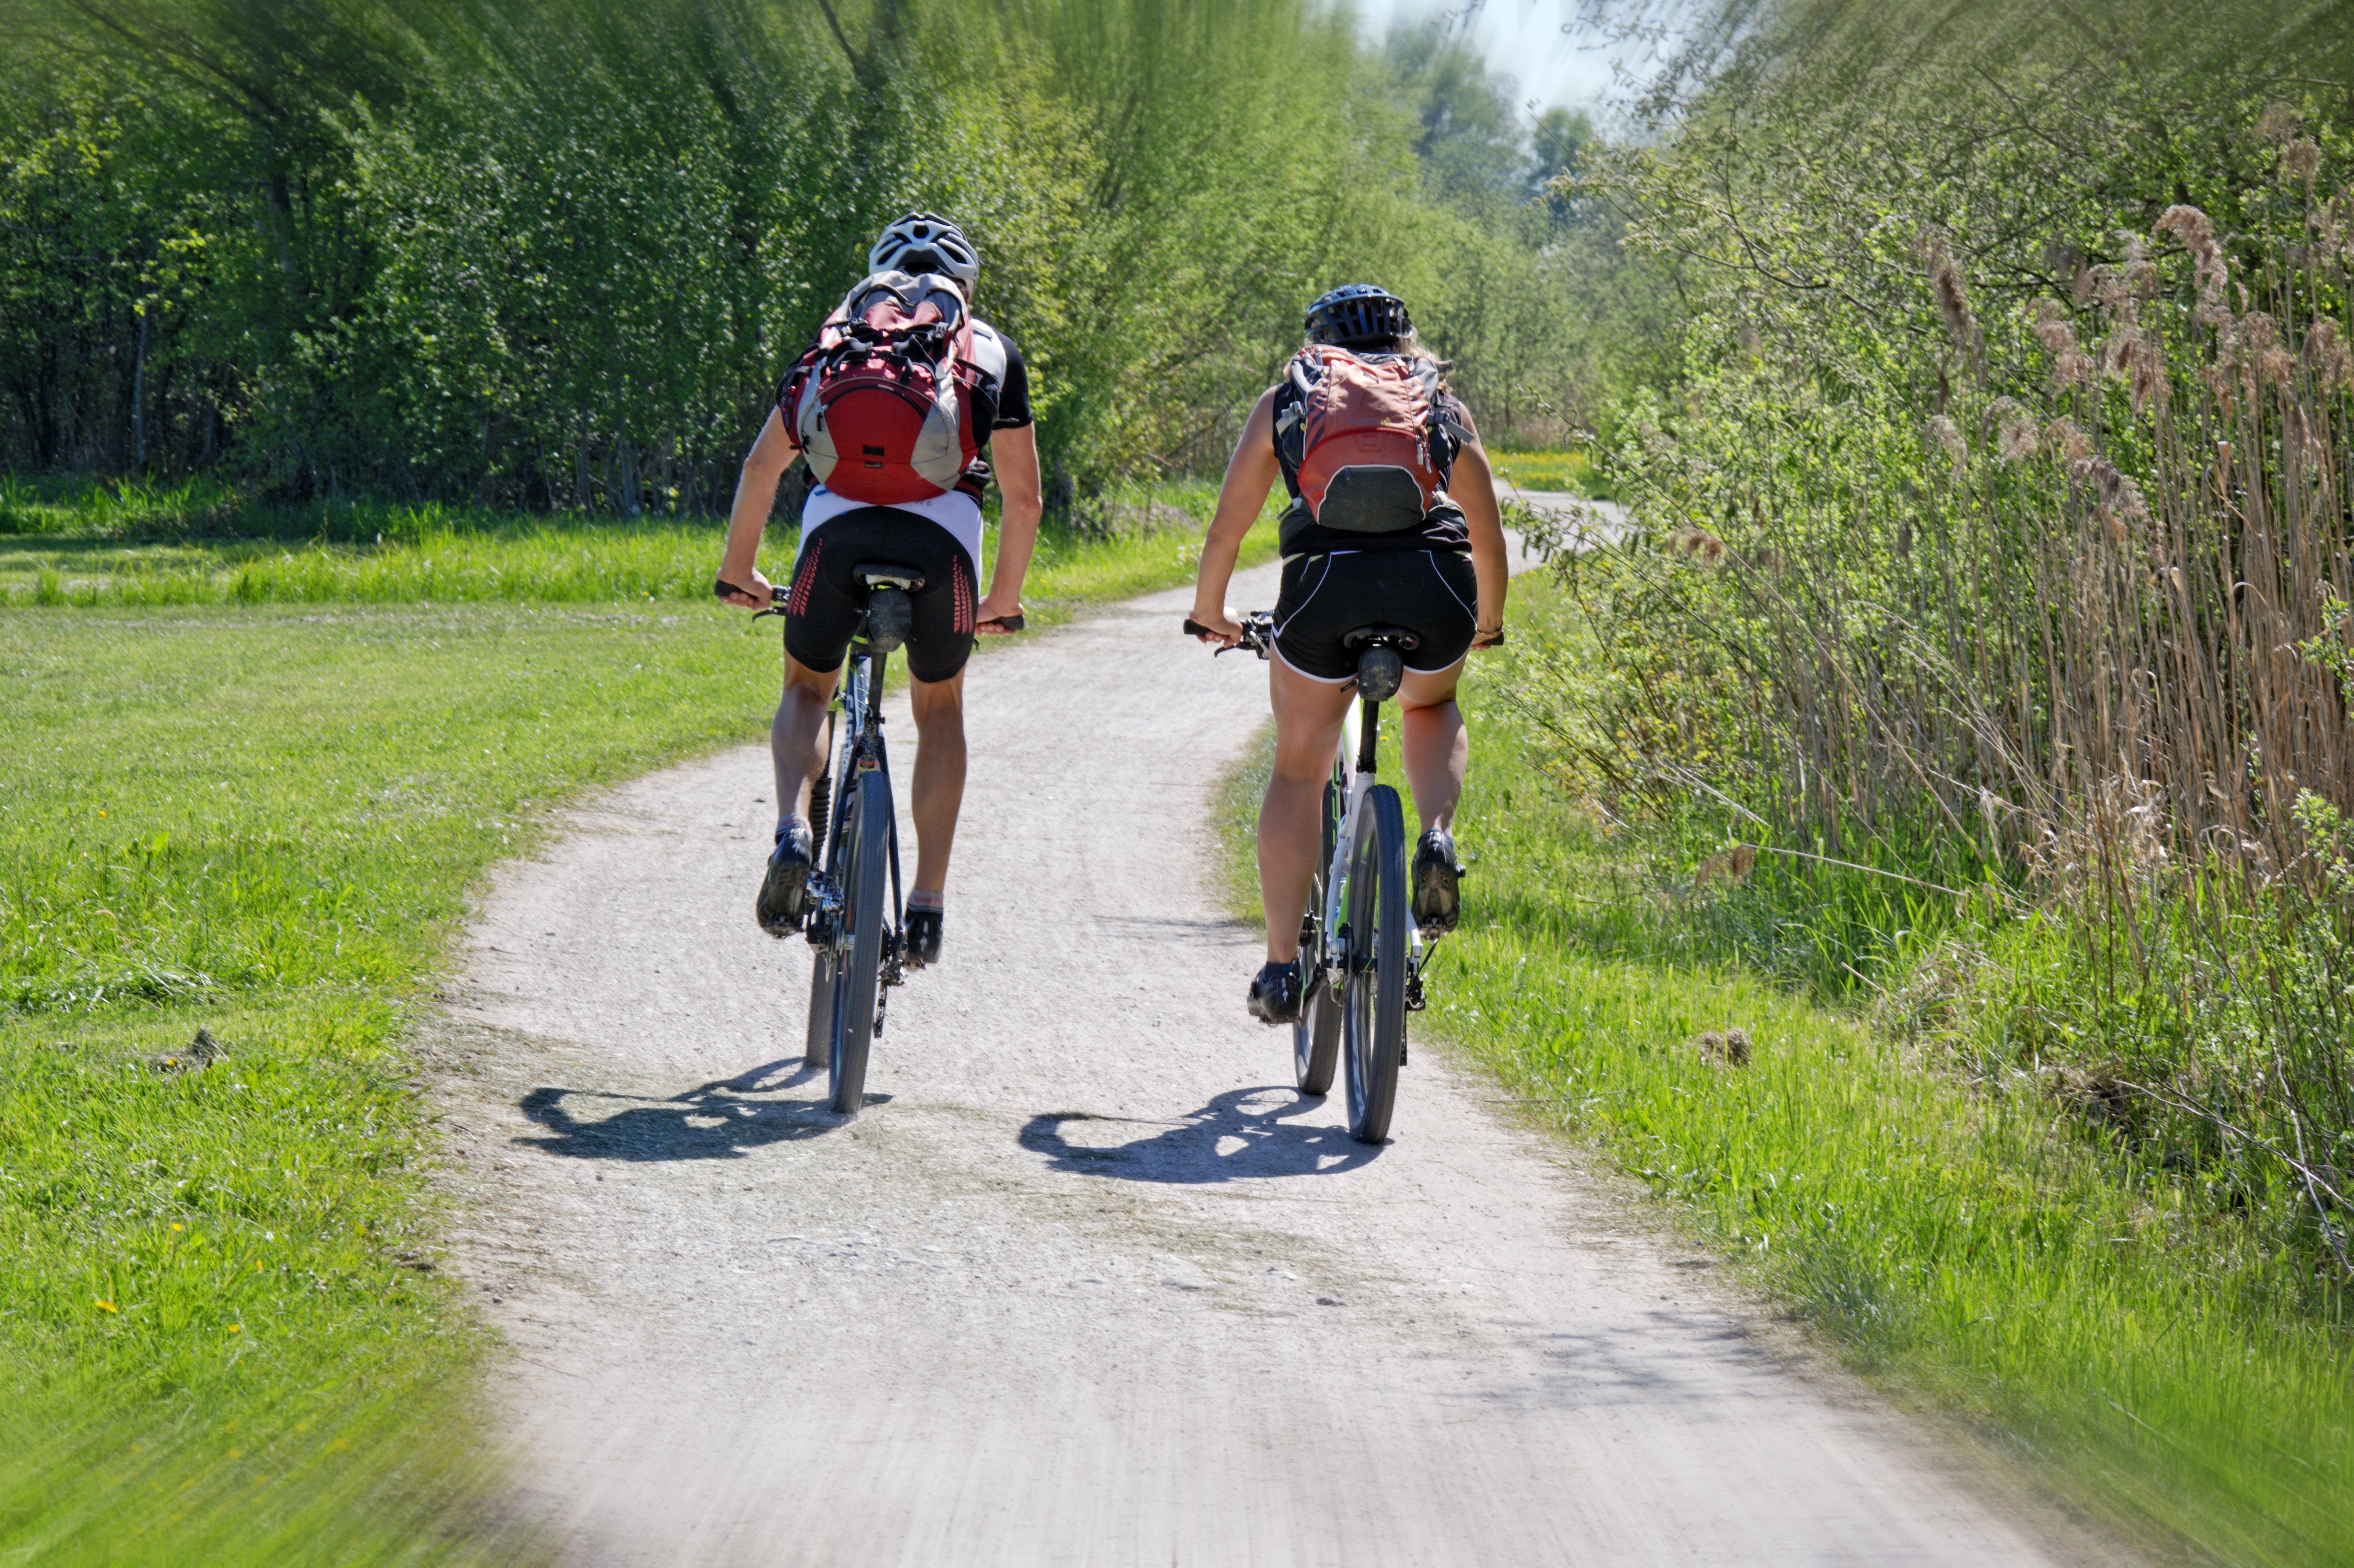
nature, sport, bicycle, young, vehicle, training, holiday, together, movement, leisure, fitness, sports equipment, mountain bike, cycling, race, sporty, fun, sports, dynamic, fit, bless you, cyclists, recovery, mountain biking, recreational sports, road cycling, cycle sport, bicycle racing, endurance sports, duathlon, mountain bike racing